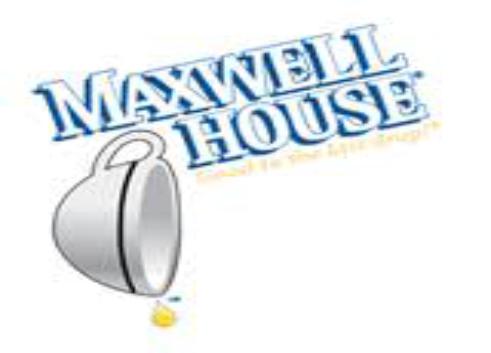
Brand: Maxwell House
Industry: Food